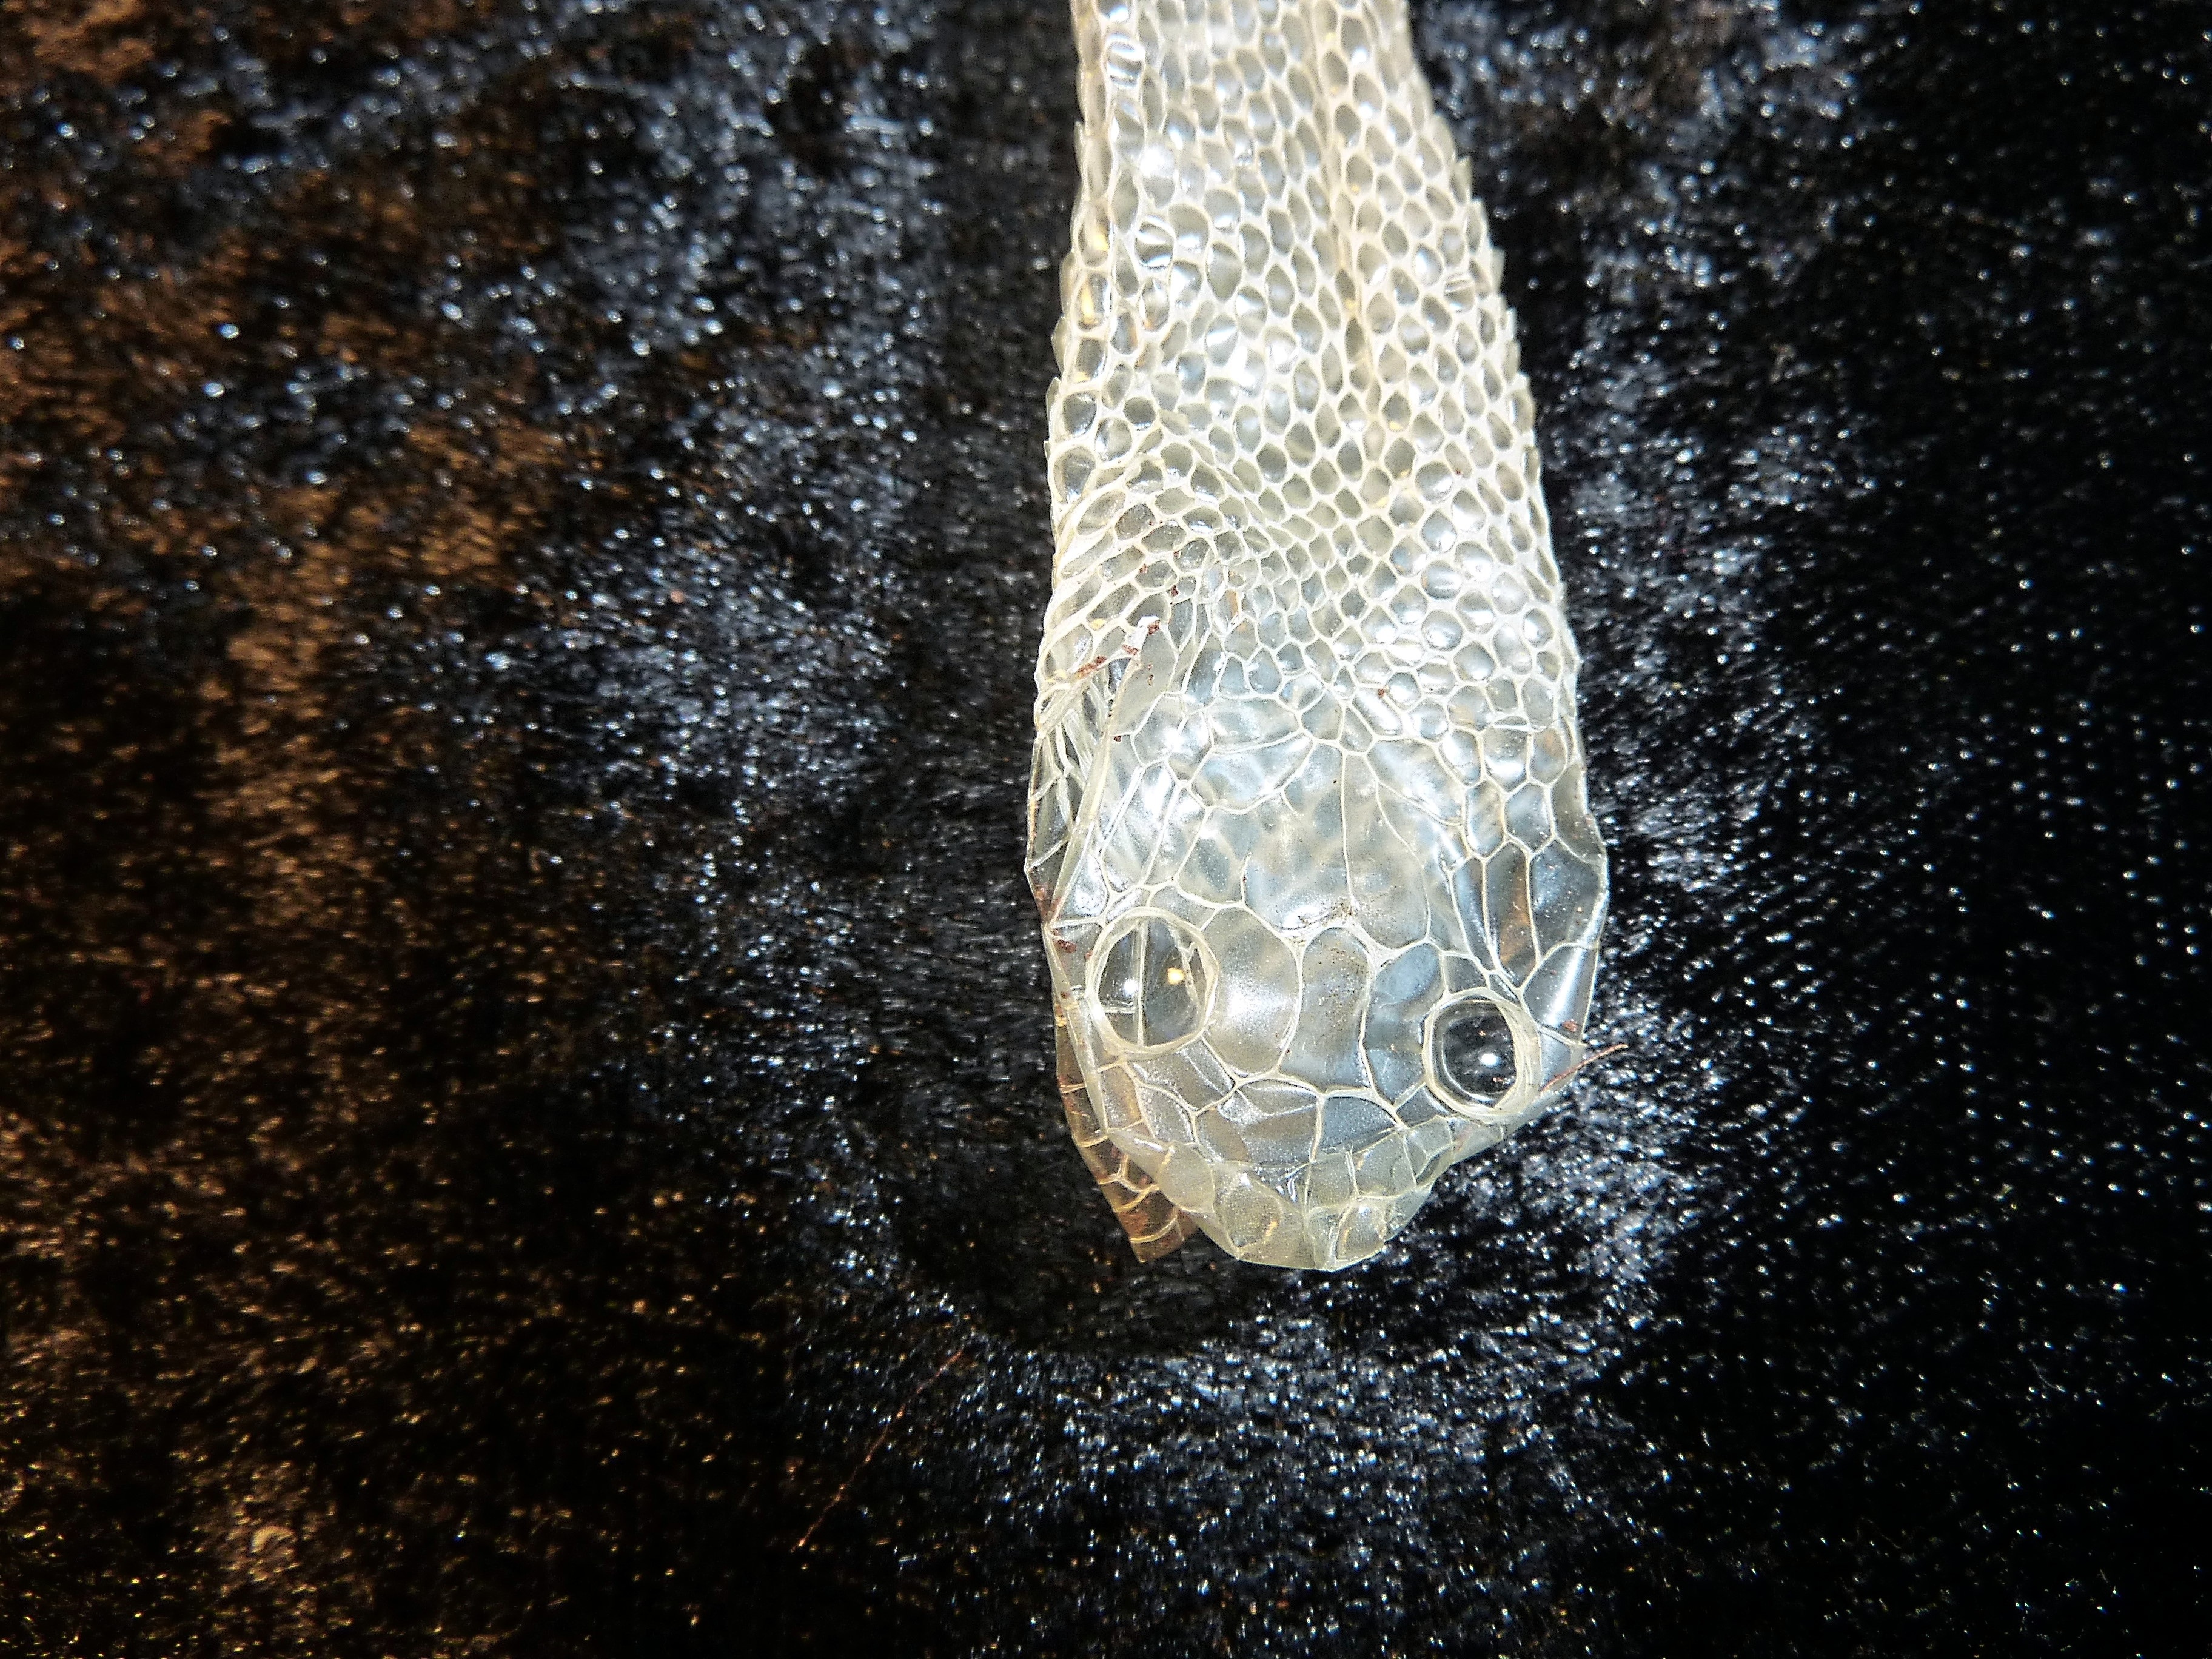
reptile, scale, animals, skin, snakes, animal world, macro photography, non toxic, skinning, terraristik, corn snake, pantherophis guttatus